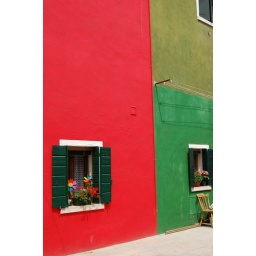
colorful home in Burano